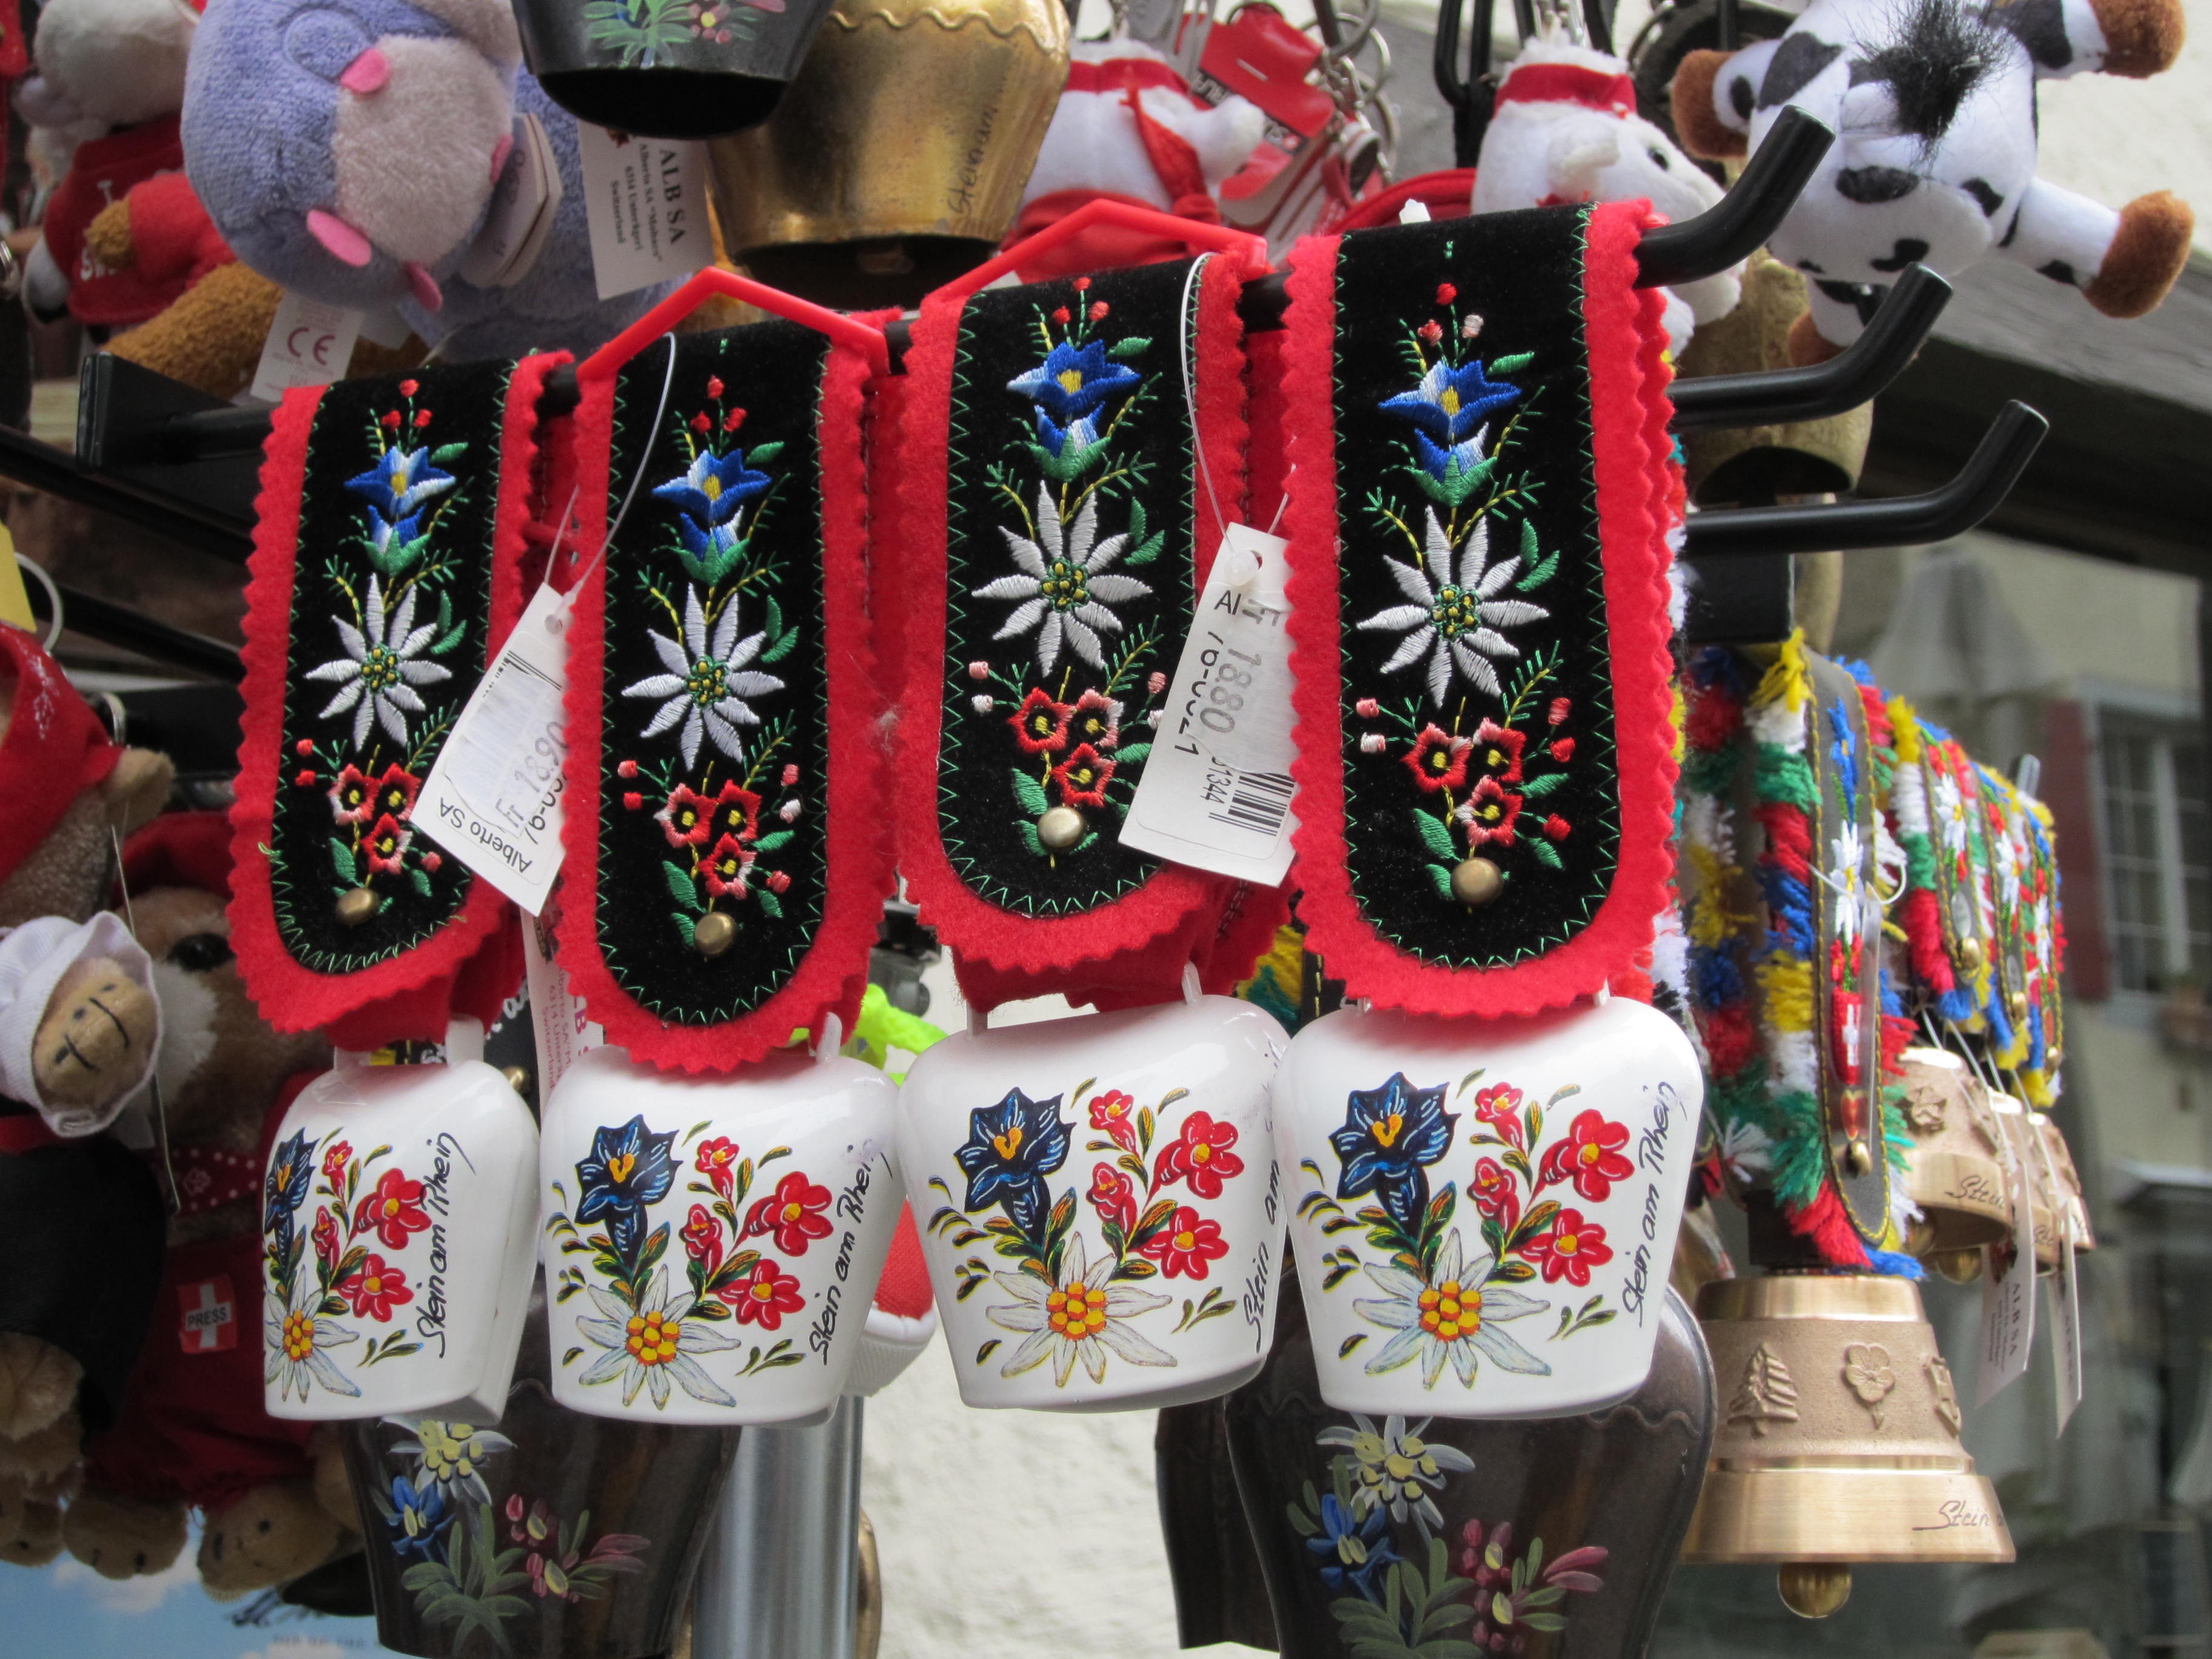
bazaar, market, public space, art, switzerland, souvenir, traditional, cow bell